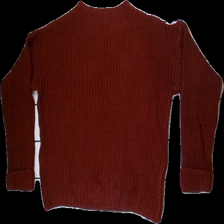
View: back
Type: Sweater
Category: Ladies
Brand: Not in the list
Brand text on label: Hailys
Colors: Red
Material: Unknown
Cut: Regular, C-collar
Size: L
Season: All
Price range: 50-100
Recommended usage: Export